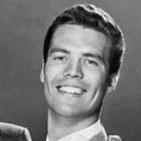
Age: 22